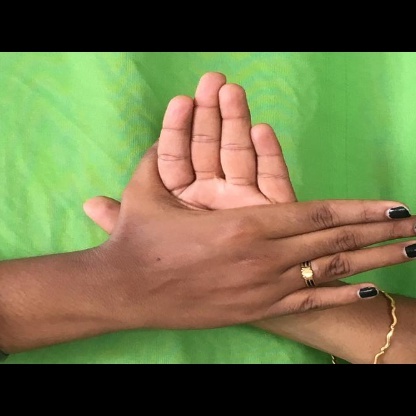
Mudra: Chakra